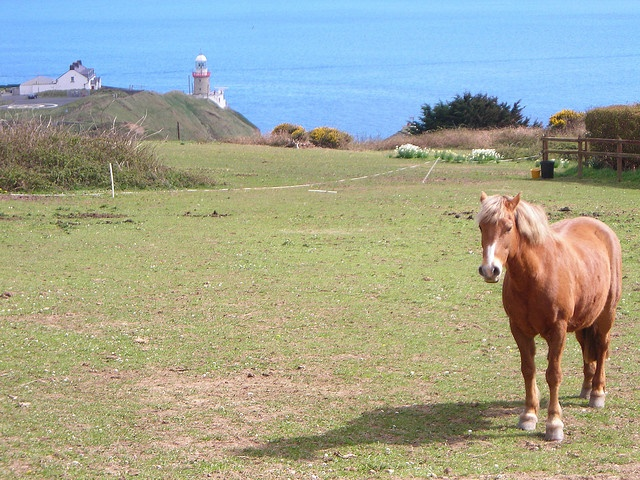
A horse stands in a field with a lighthouse in the background.
a horse tanding in a yard by itself
a horse stands in a field with the sea in the distance
a horsse is standing in a large field
a horse in an open field overlooking the ocean.